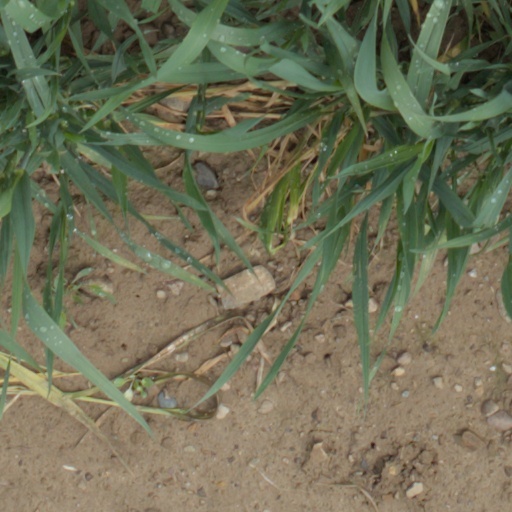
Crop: wheat